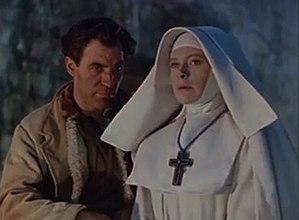
Le Narcisse noir est un film britannique réalisé par Michael Powell et Emeric Pressburger, sorti en 1947.
Reginald « Reggie » Cuthbert Mills est un monteur et réalisateur anglais, né le 15 juillet 1912 à Londres, ville où il est mort en juillet 1990.